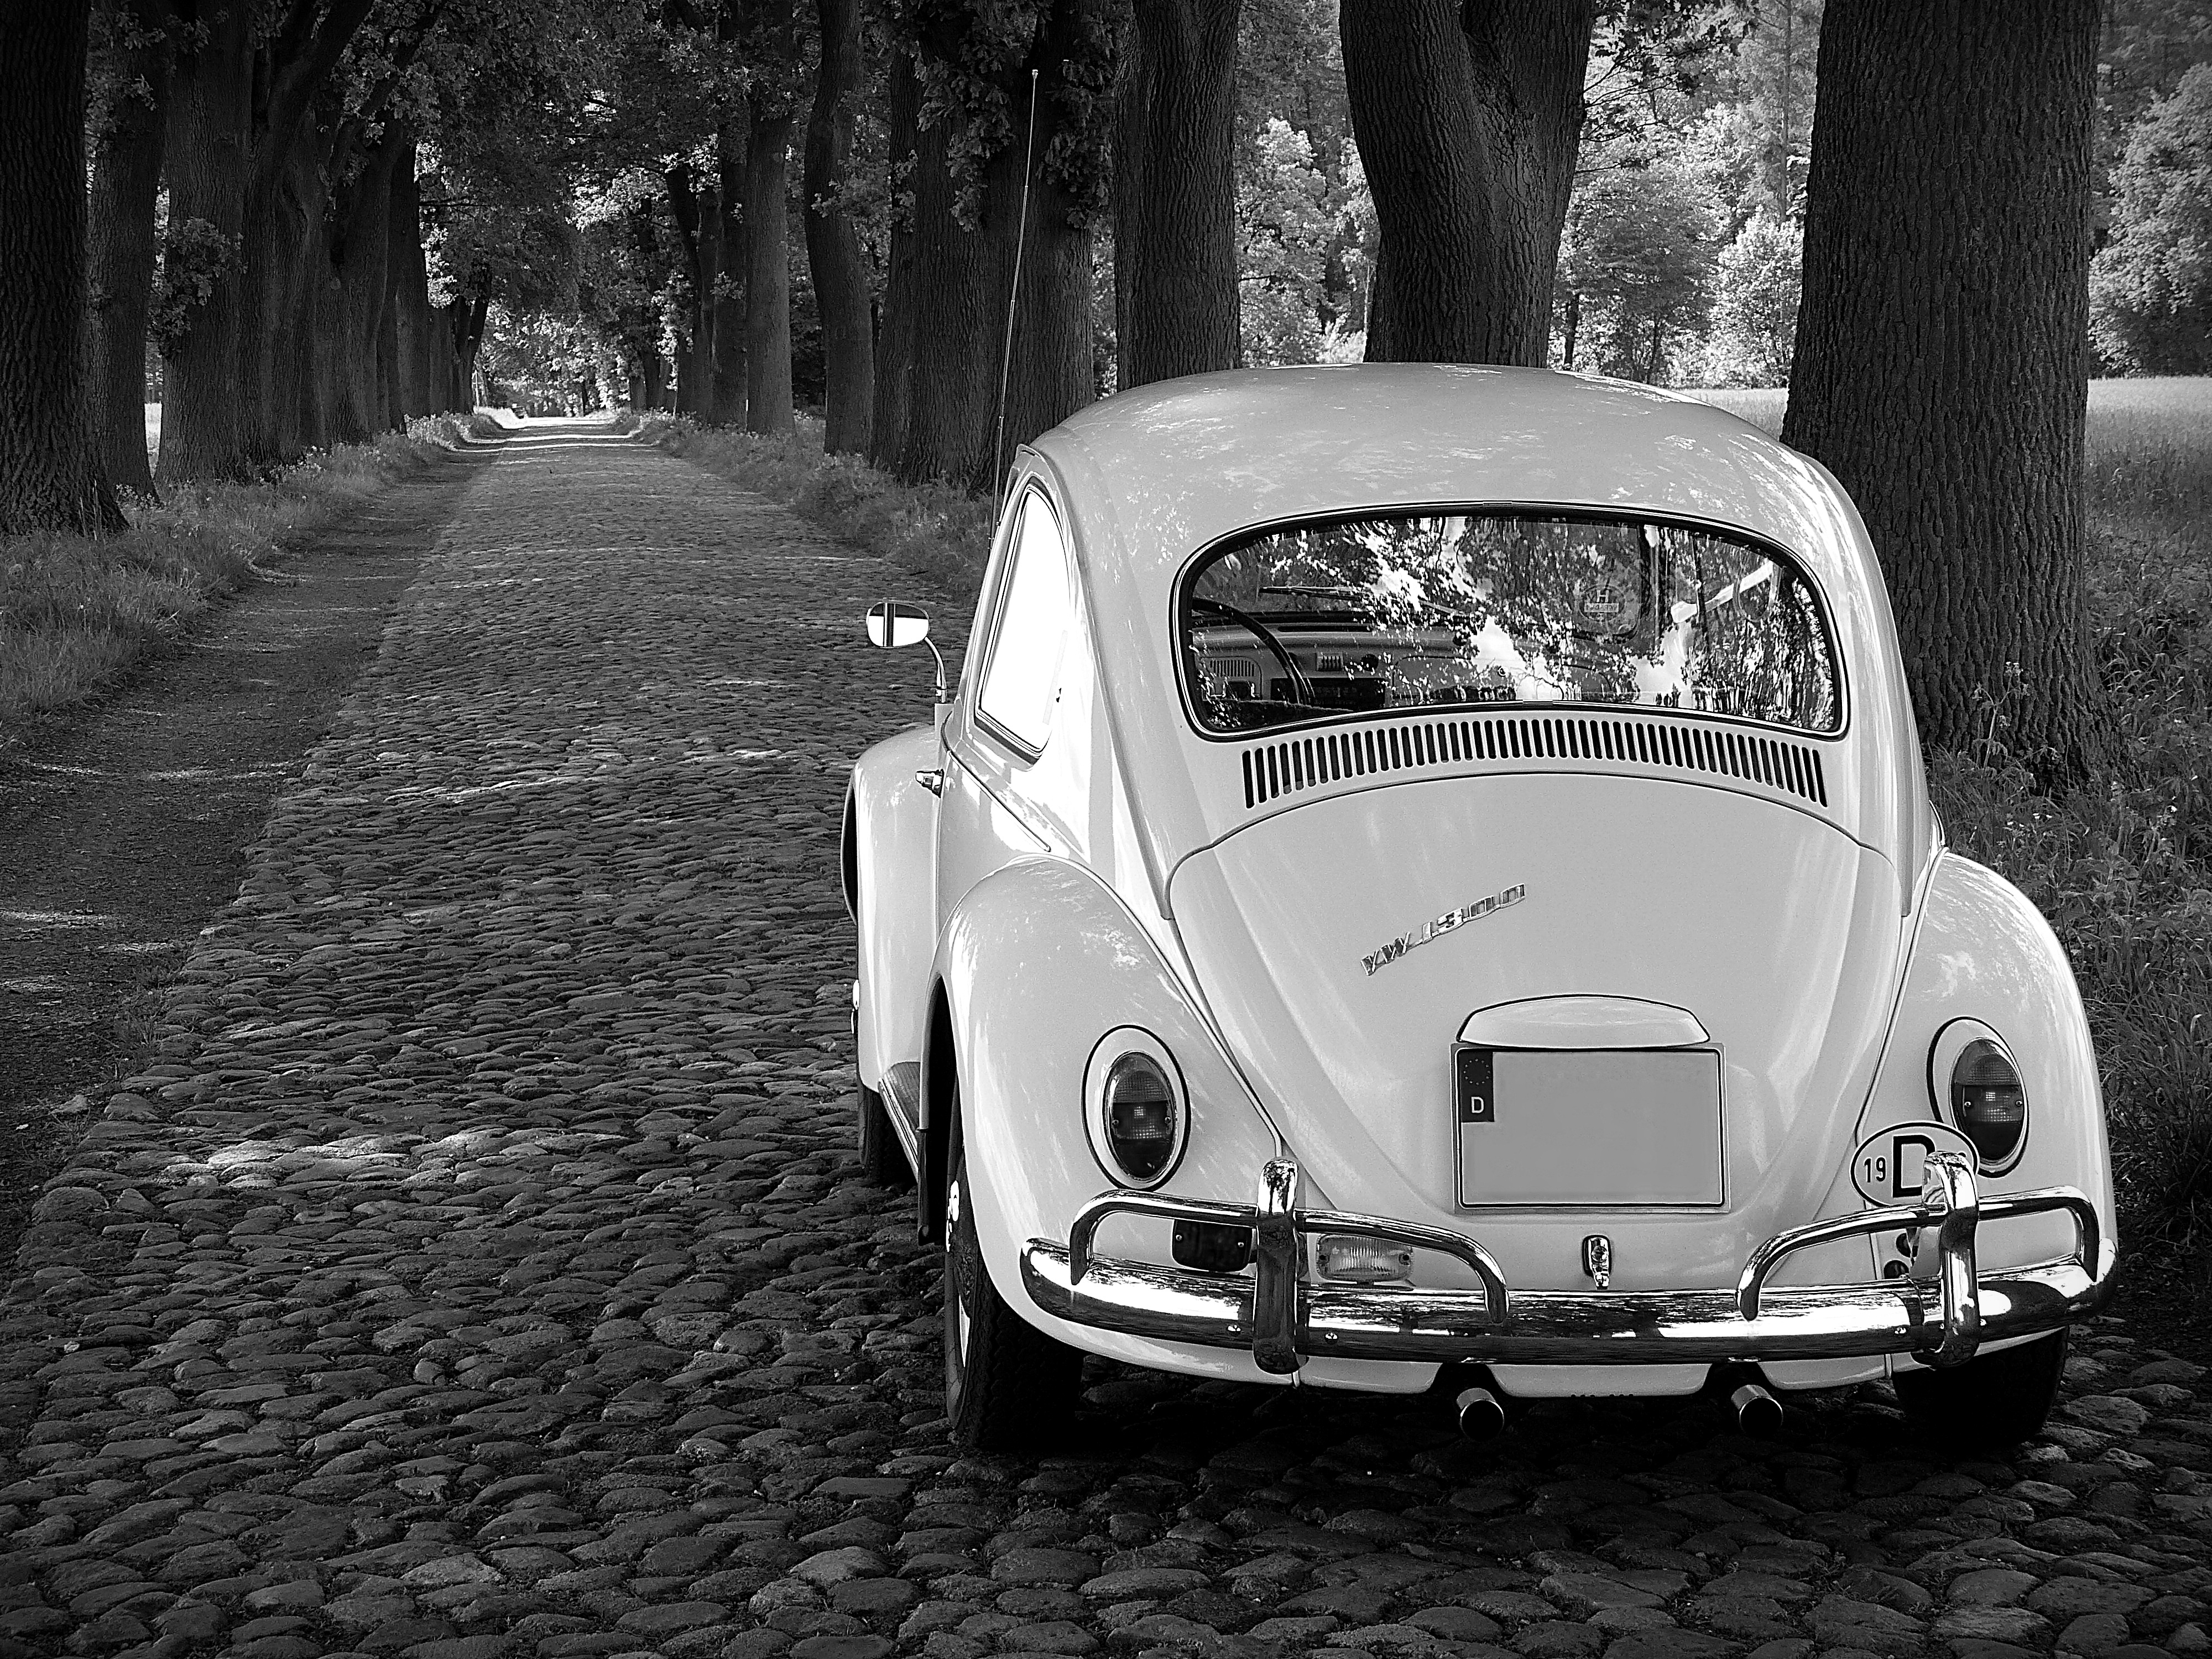
black and white, car, wheel, vw, volkswagen, old, vehicle, auto, monochrome, automotive, vintage car, herbie, vw beetle, oldtimer, classic, beetle, cobblestones, antique car, city car, land vehicle, monochrome photography, volkswagen beetle, automobile make, automotive design, mid size car, subcompact car